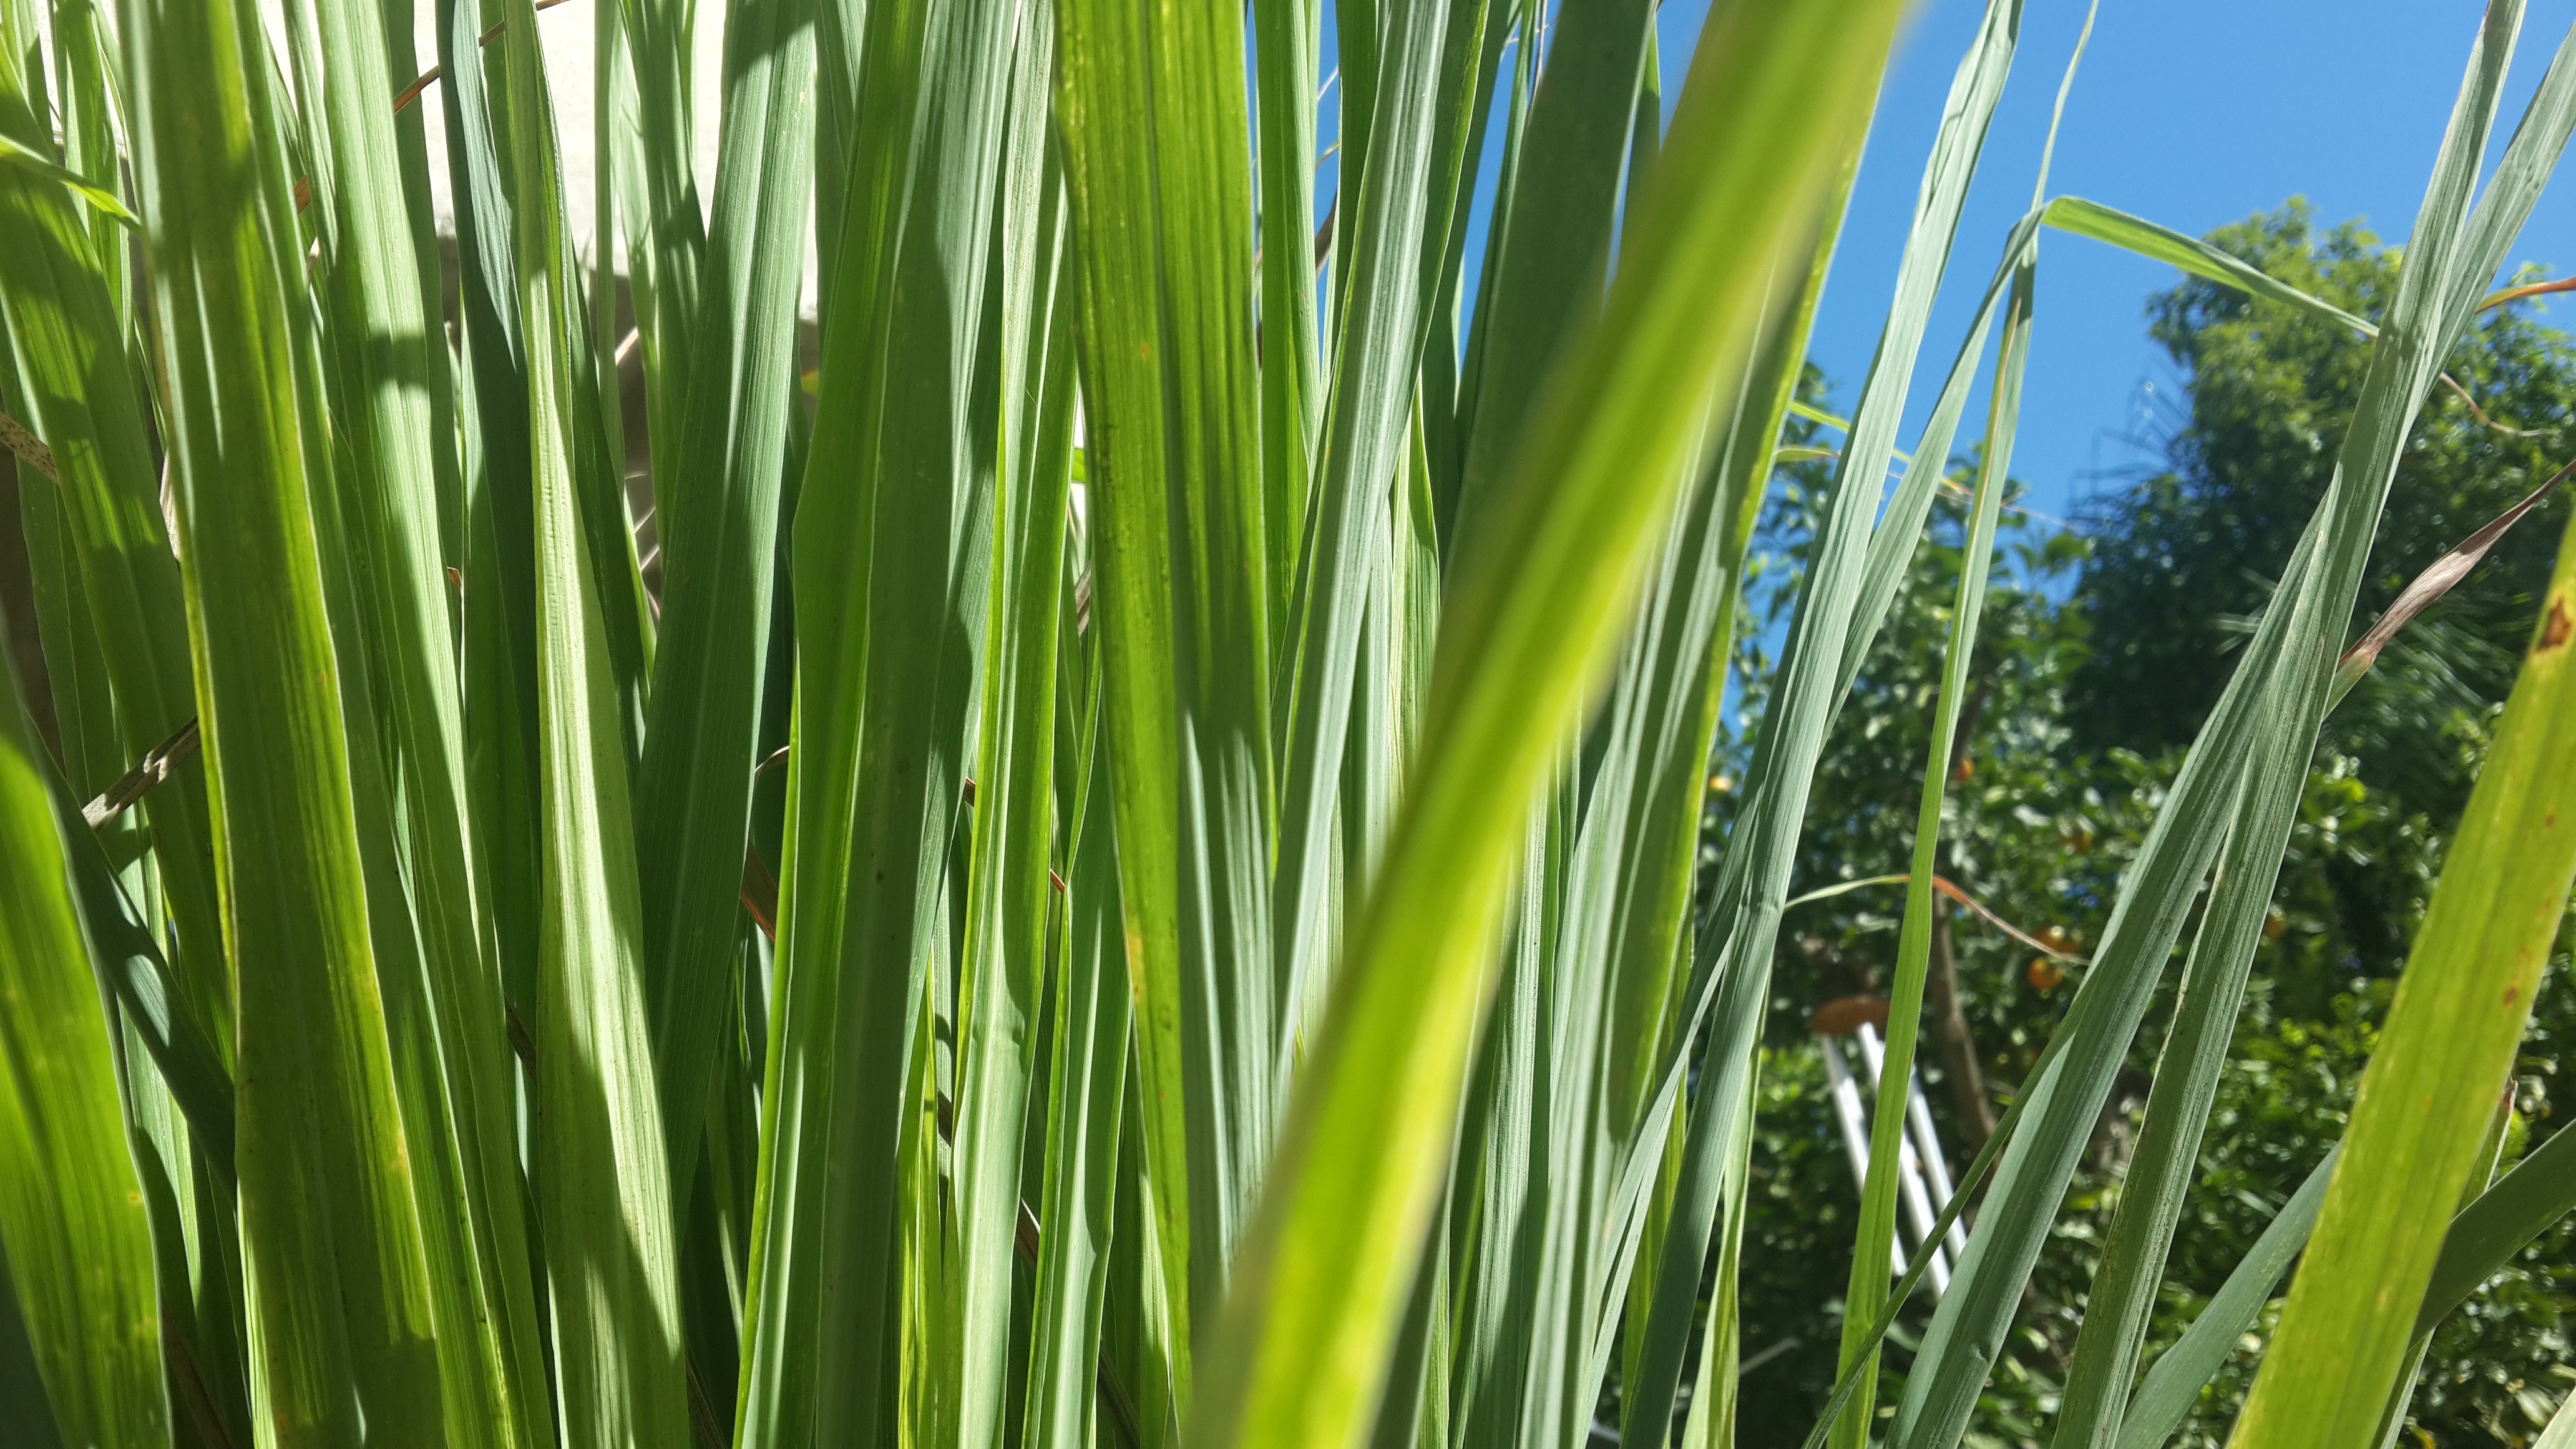
nature, grass, plant, field, lawn, meadow, prairie, flower, aroma, food, green, spice, ingredient, herb, vegetable, crop, agriculture, lemon, grassland, ecosystem, aromatic, paddy field, flowering plant, grass family, plant stem, land plant, hierochloe, phragmites, arecales